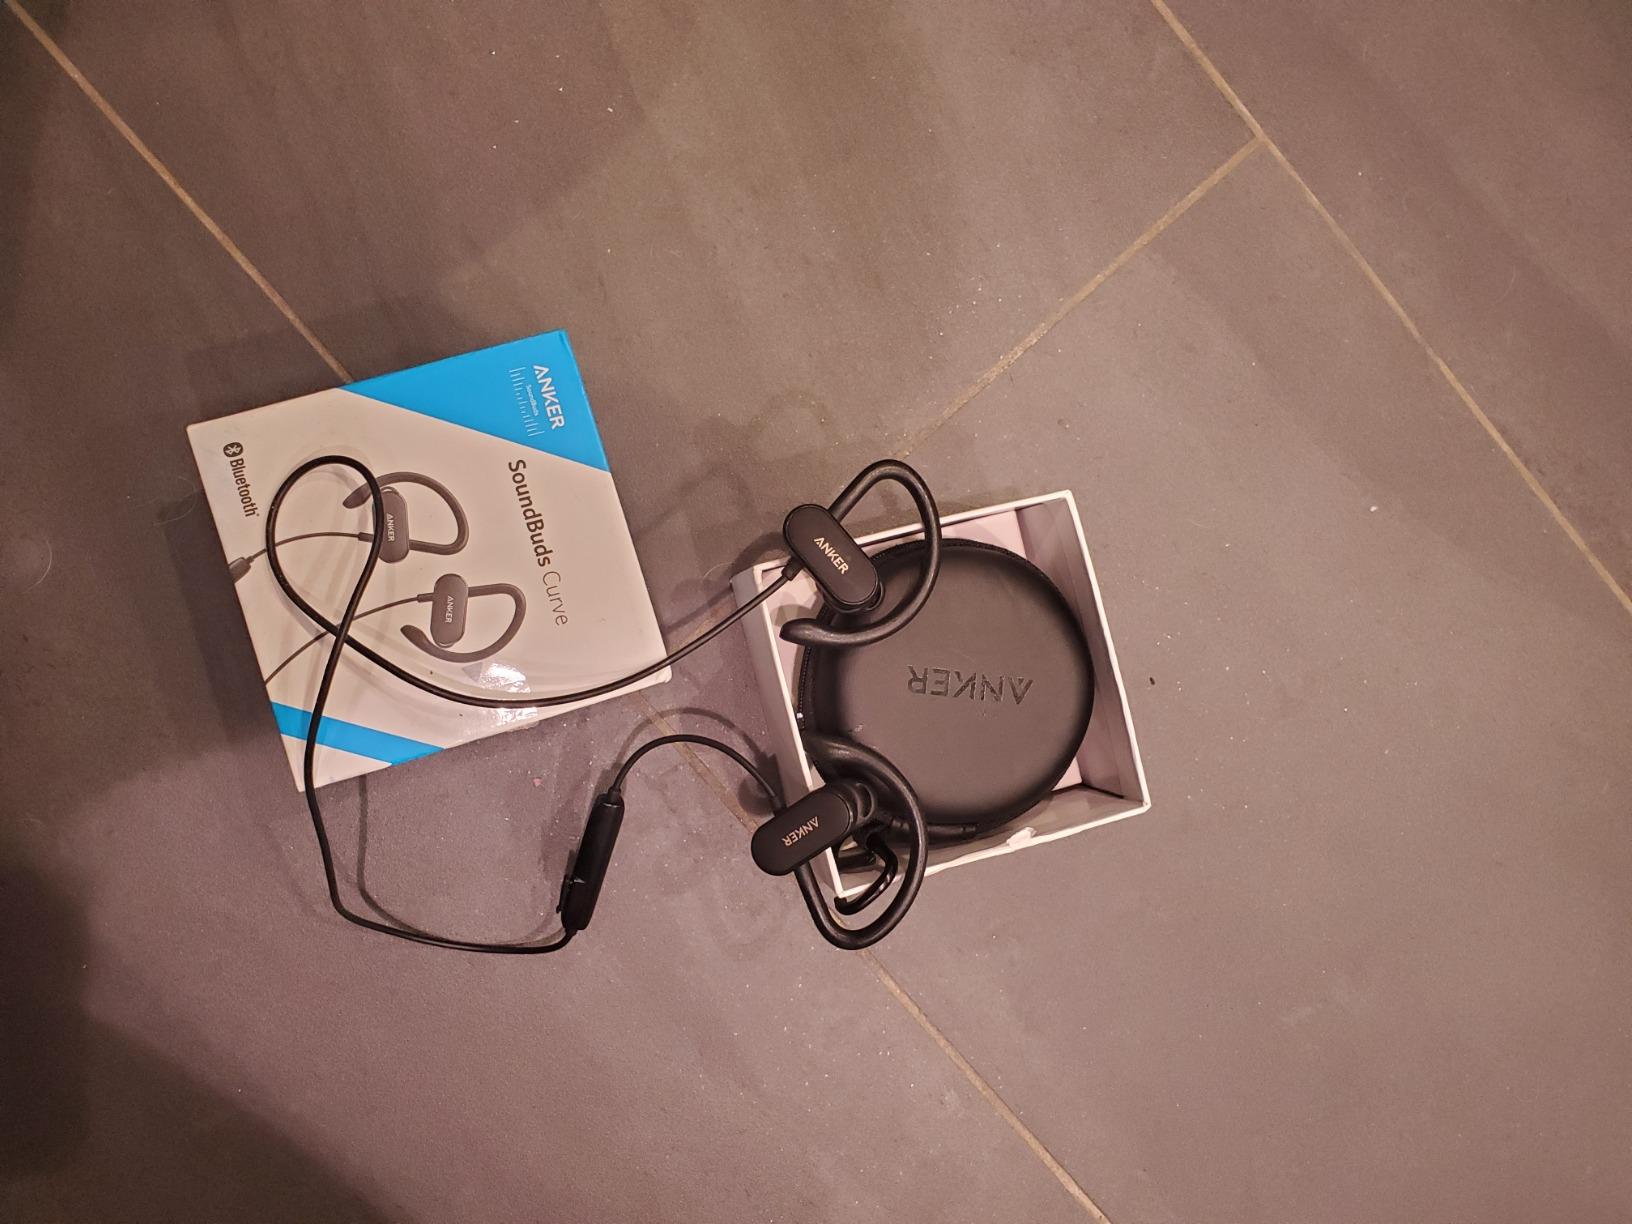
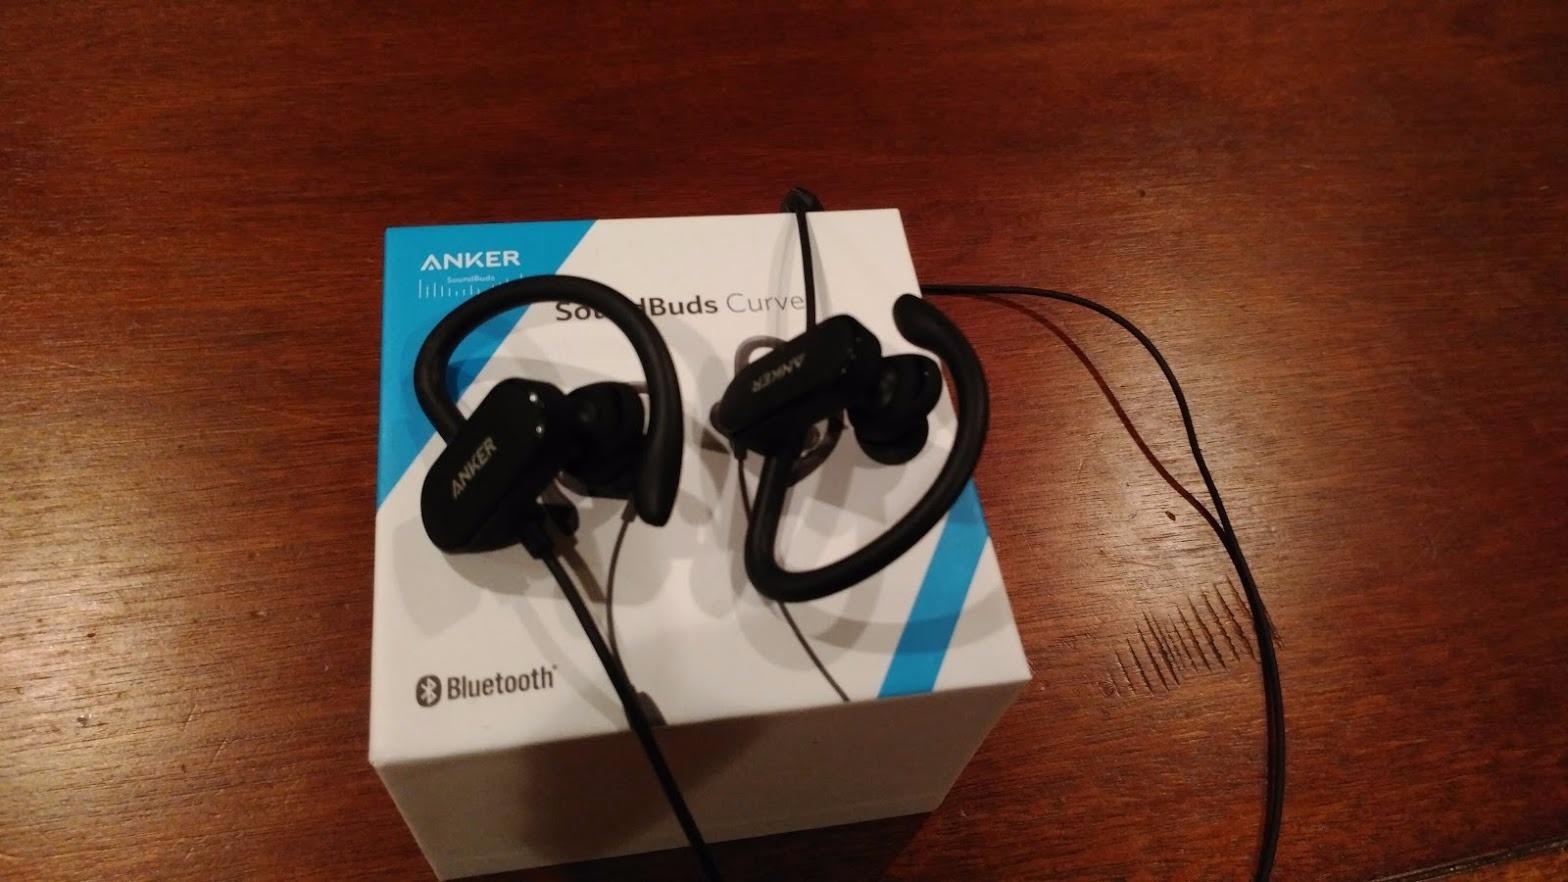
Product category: headphones
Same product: yes